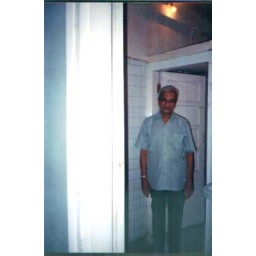
j - Jai view our bed room door standing in the bathroom pass.jpg